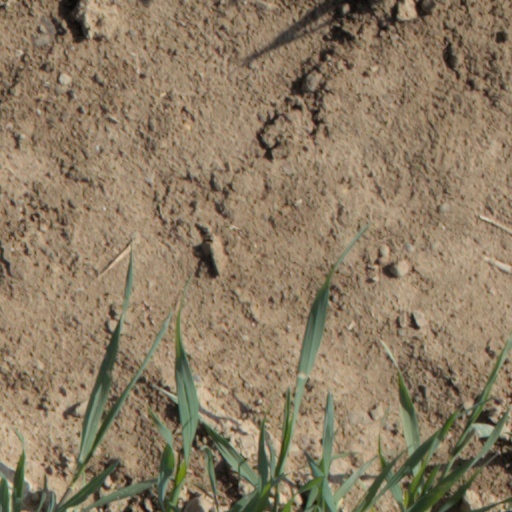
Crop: wheat